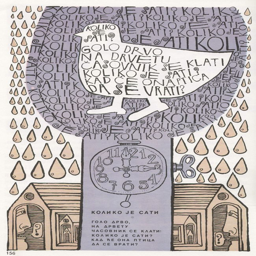
unbelievable blog on books and more from all over the world .